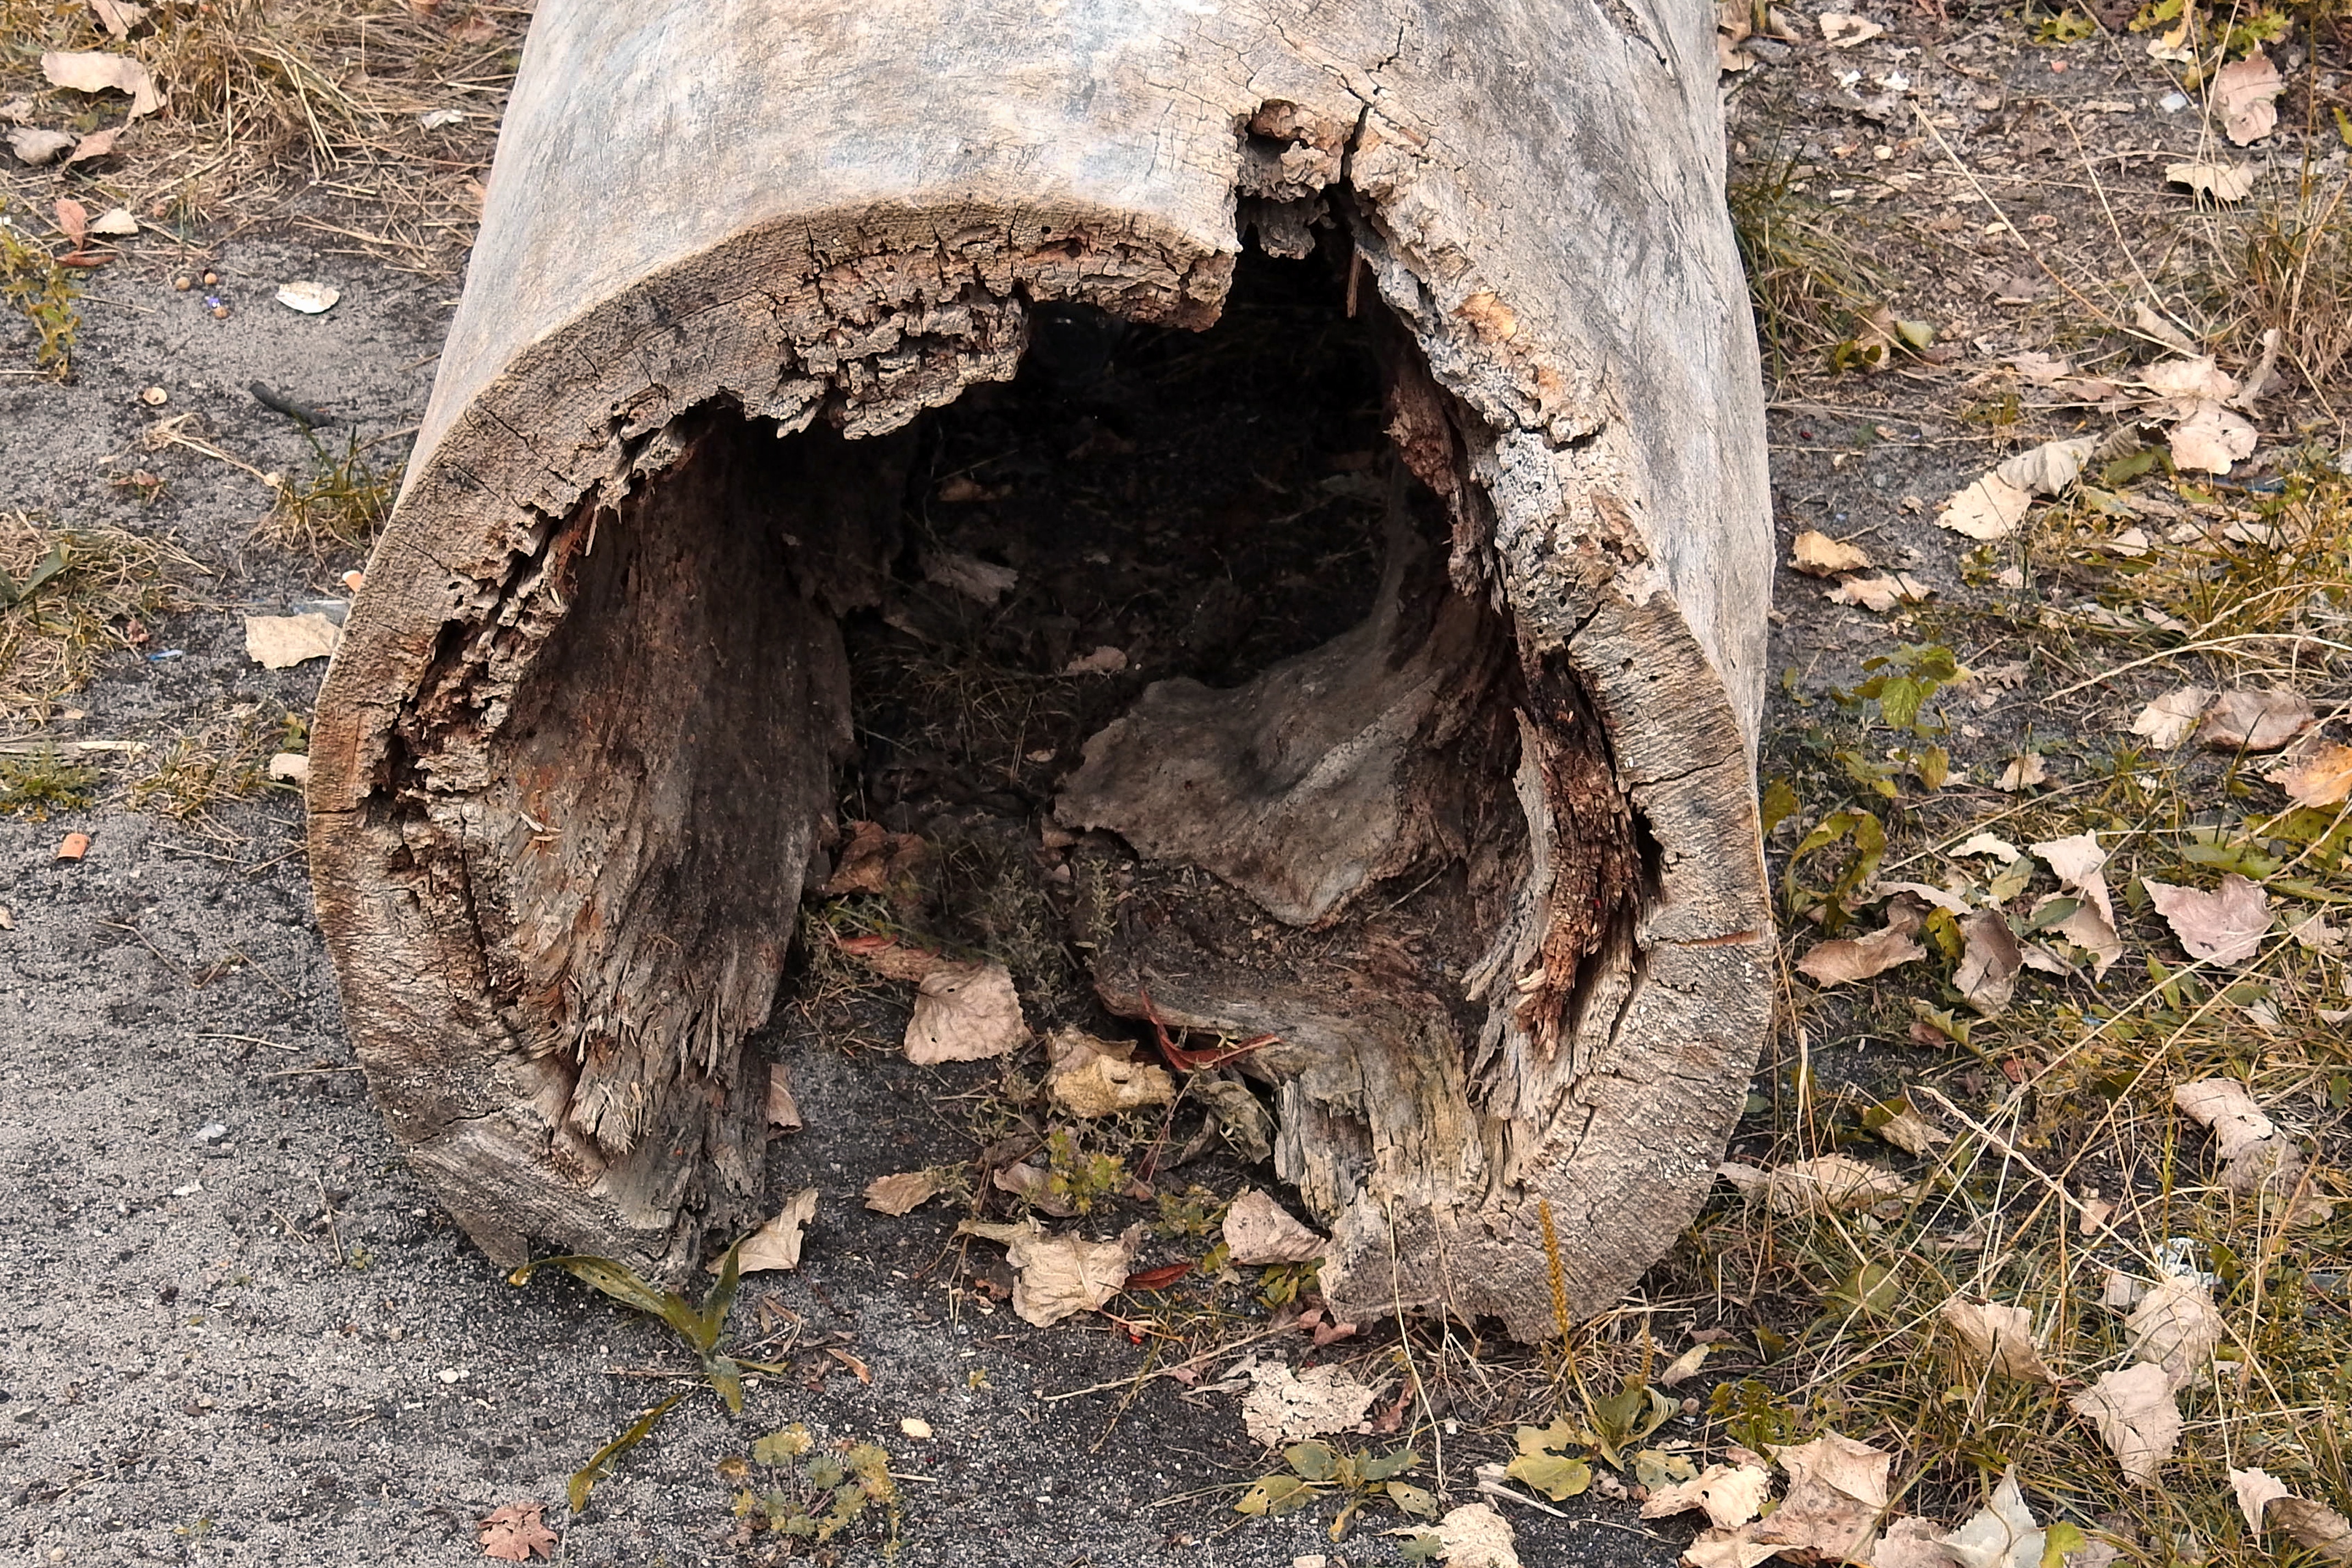
tree, plant, wood, leaf, trunk, old, wildlife, log, tree stump, morsch, hollow, hollow tree trunk, woody plant